List of spiders of India

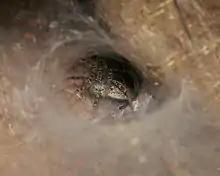
"Hippasa agelenoides"

XXVII.j. Genus "Margonia" Hippa & Lehtinen, 1983 Comments: Monotypic Genus and endemic to India.